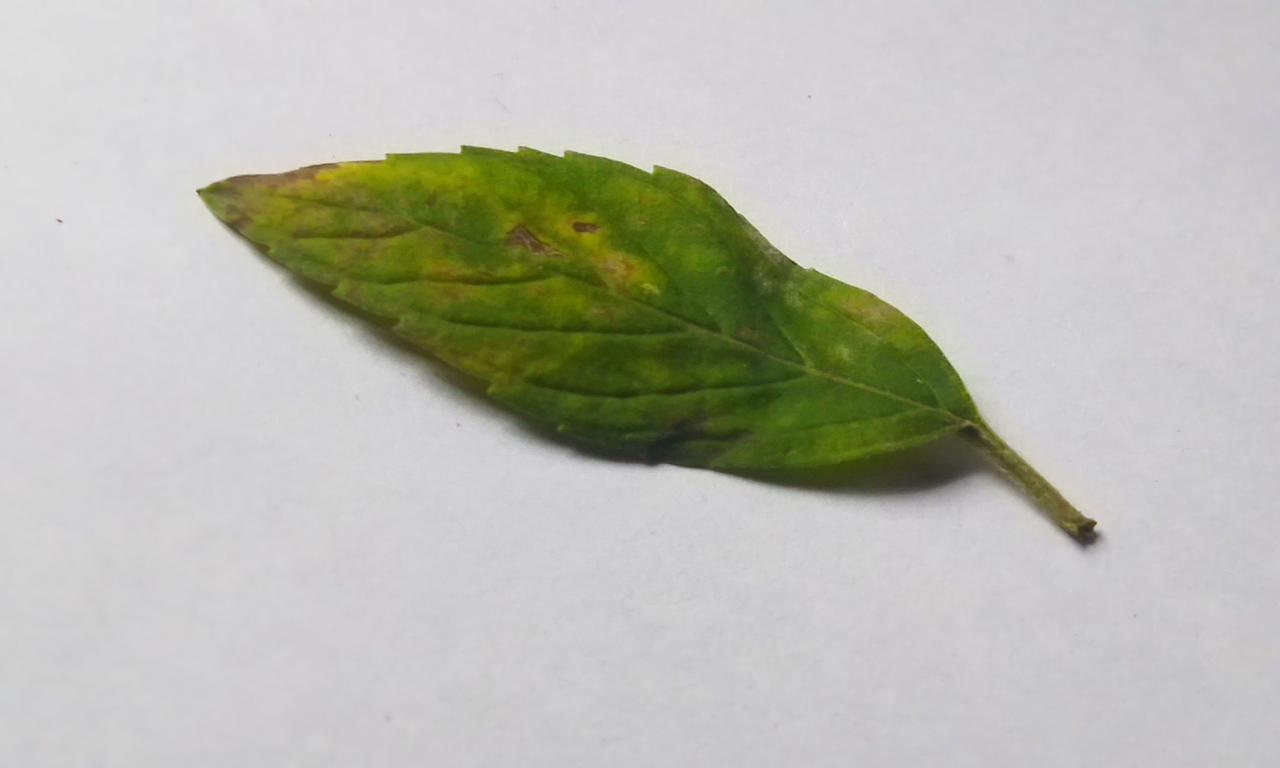
Label: Spoiled